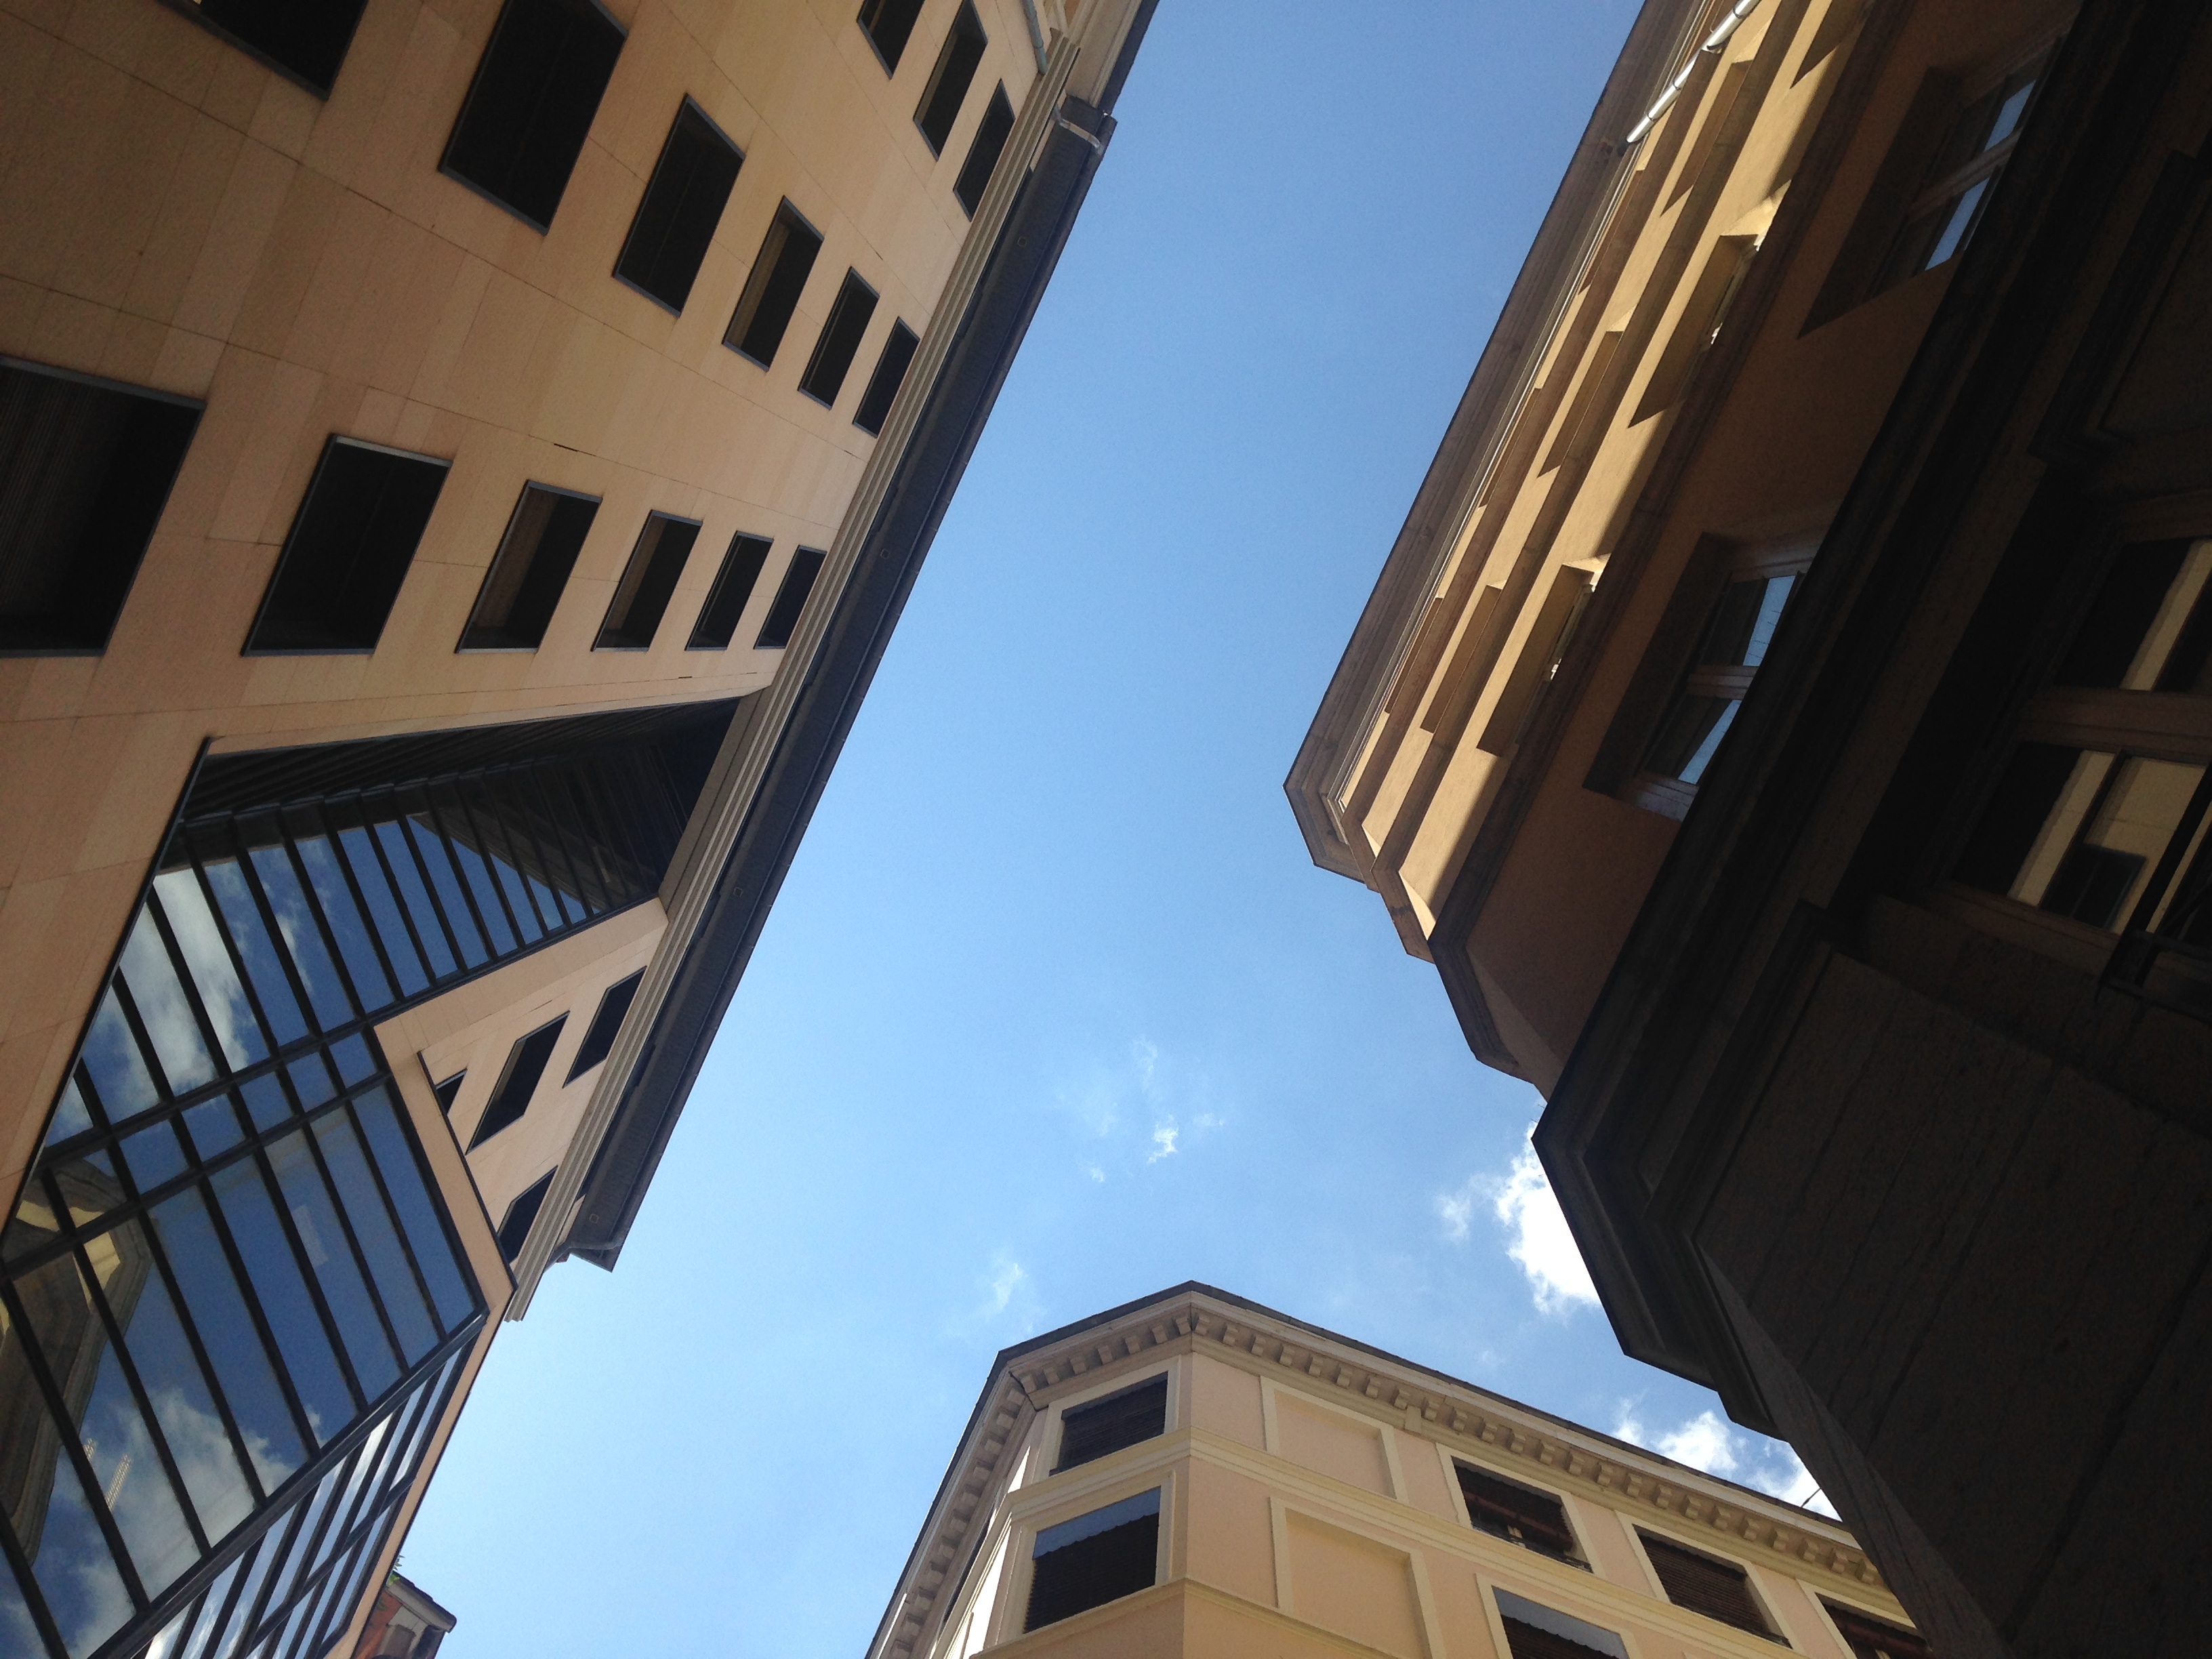
architecture, structure, sky, roof, city, skyscraper, downtown, reflection, landmark, facade, apartment, tower block, buildings, shape, lyon, urban landscape, red cross, urban area